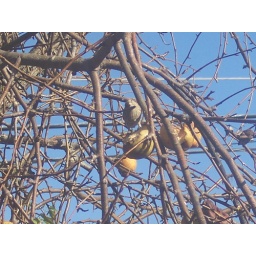
a house finch feeding on the last of the pears on the by the kitchen window